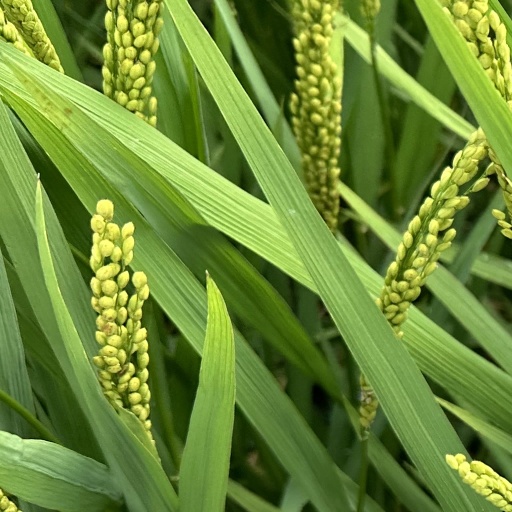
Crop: rice